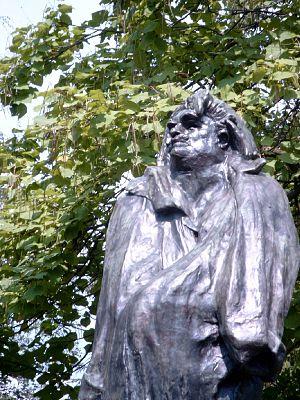
Le Monument à Balzac est une statue de bronze dont le modèle a été réalisé par Auguste Rodin entre 1891 et 1897, qui représente l'écrivain Honoré de Balzac. Il en existe quatre versions. L'une est visible depuis 1939 sur un terre-plein au milieu du boulevard Raspail à Paris, un peu en retrait au nord de la place Pablo-Picasso. La deuxième est dans le jardin du musée Rodin, à Paris. La troisième se trouve au Japon dans le musée en plein air de Hakone. La quatrième se trouve au musée de Sculpture en plein air de Middelheim à Anvers.